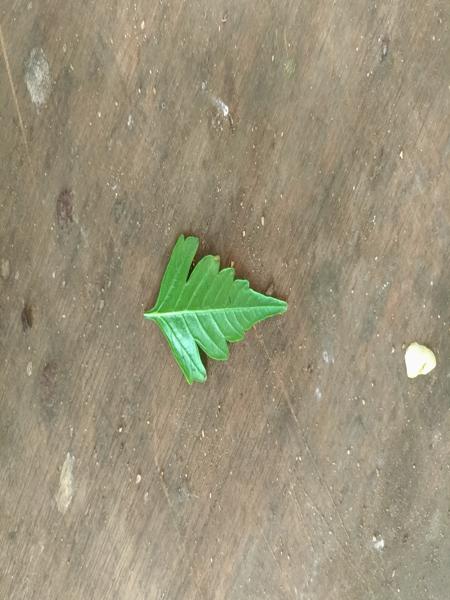
Plant: Balloon_Vine